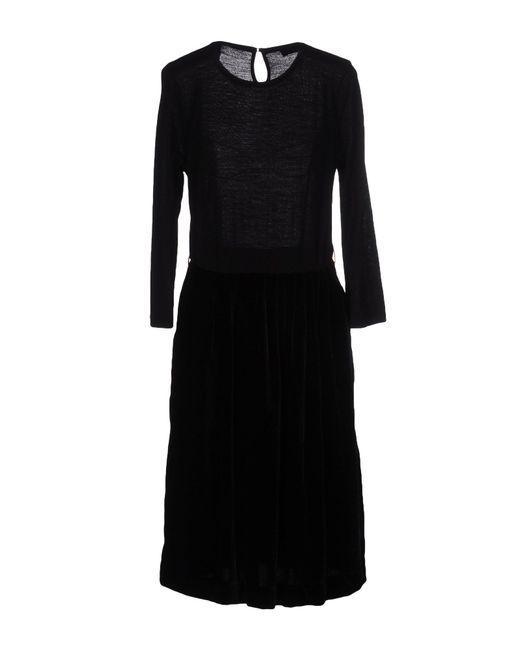
Kleid, Baumwolle, Ausgehen, schwarz, rau, lange Ärmel